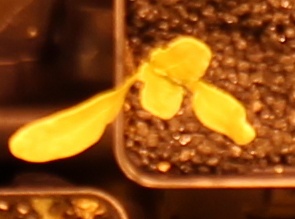
Label: Sugar beet